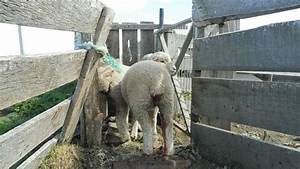
Label: pecora